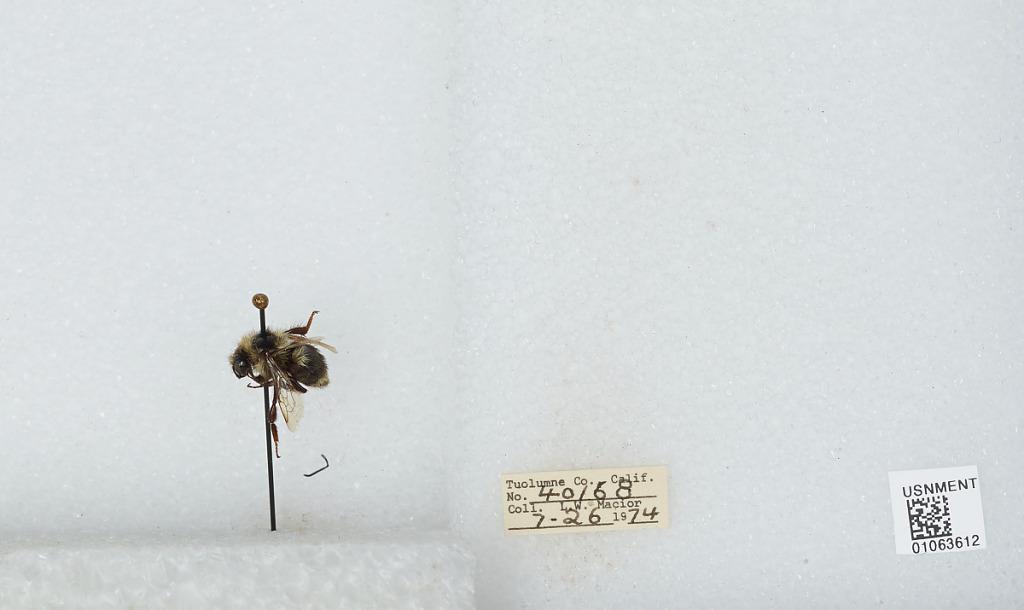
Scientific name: Bombus bifarius nearcticus
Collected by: L. Macior
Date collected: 1974-7-26
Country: United States
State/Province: California
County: Tuolumne
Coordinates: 38.02, -119.93